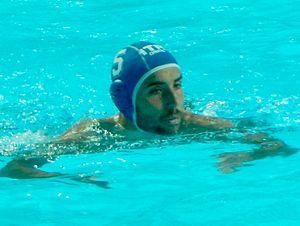
Alex Giorgetti est un joueur italien de water-polo, évoluant à un poste d'attaquant.